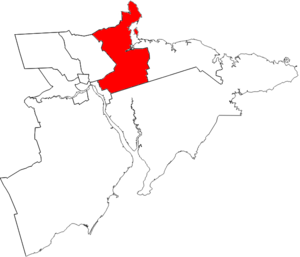
Baie-de-Shédiac—Dieppe est une circonscription électorale provinciale du Nouveau-Brunswick, au Canada. Elle est représentée à l'Assemblée législative depuis 2014.